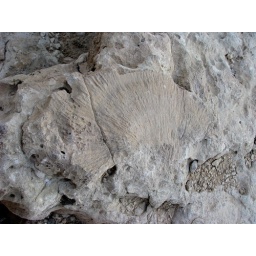
This rock appeared to contain a fossil; it initially struck me as a tree in cross-section.